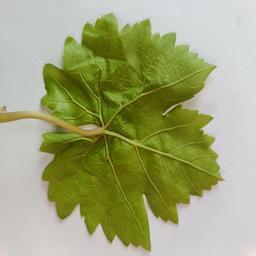
Label: Healthy Leaves